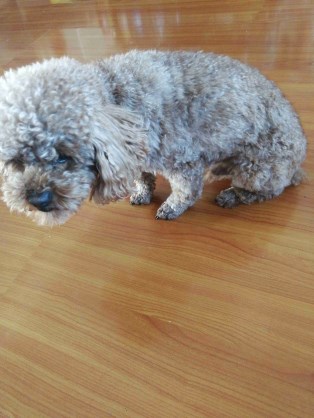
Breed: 7449-n000128-teddy